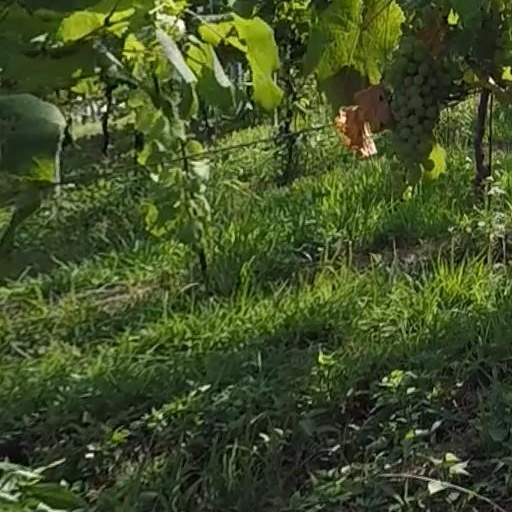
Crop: grape